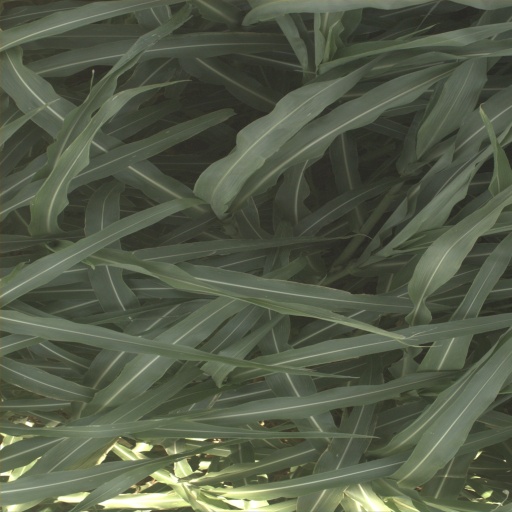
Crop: sorghum